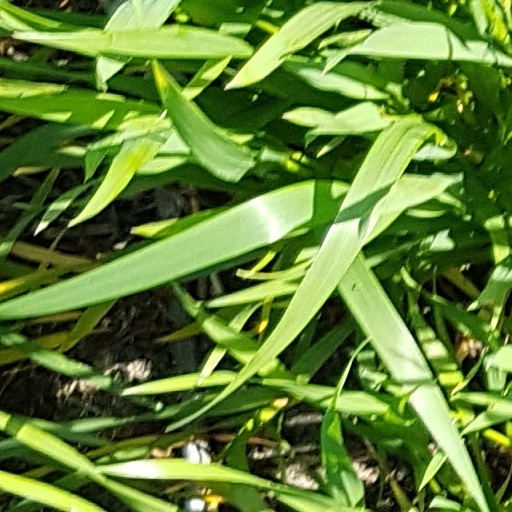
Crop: wheat